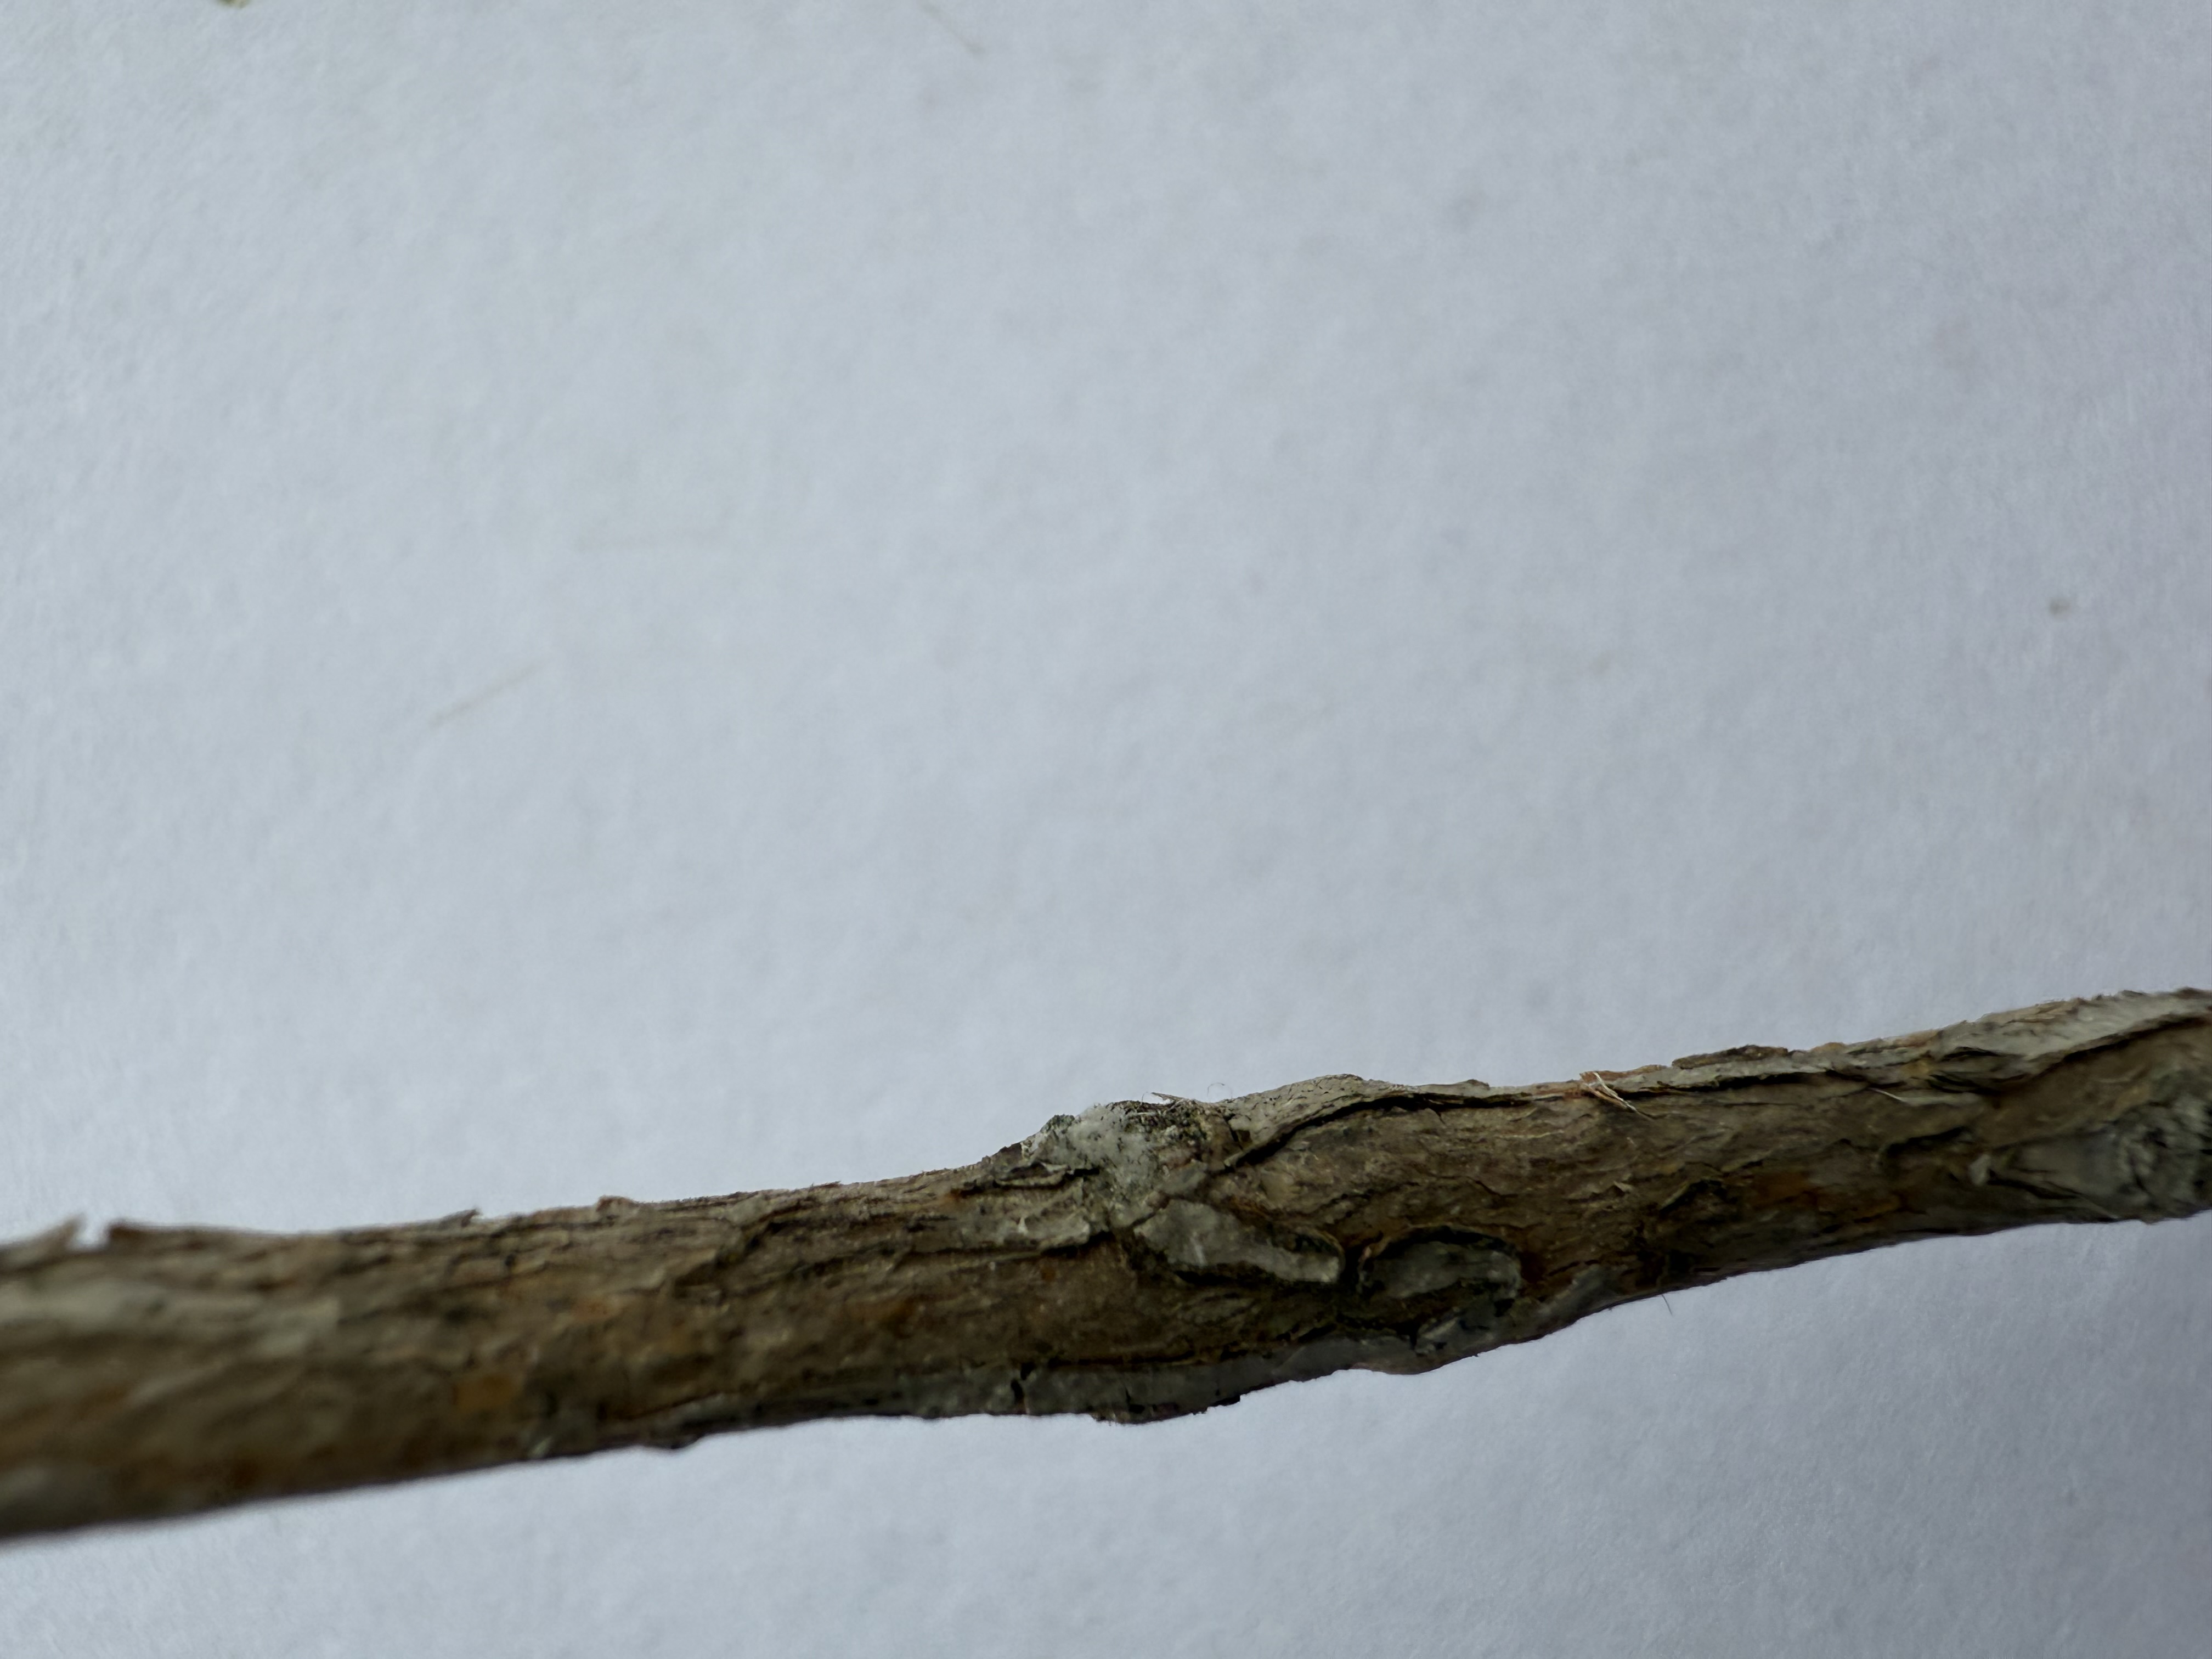
Variety: Feijoa